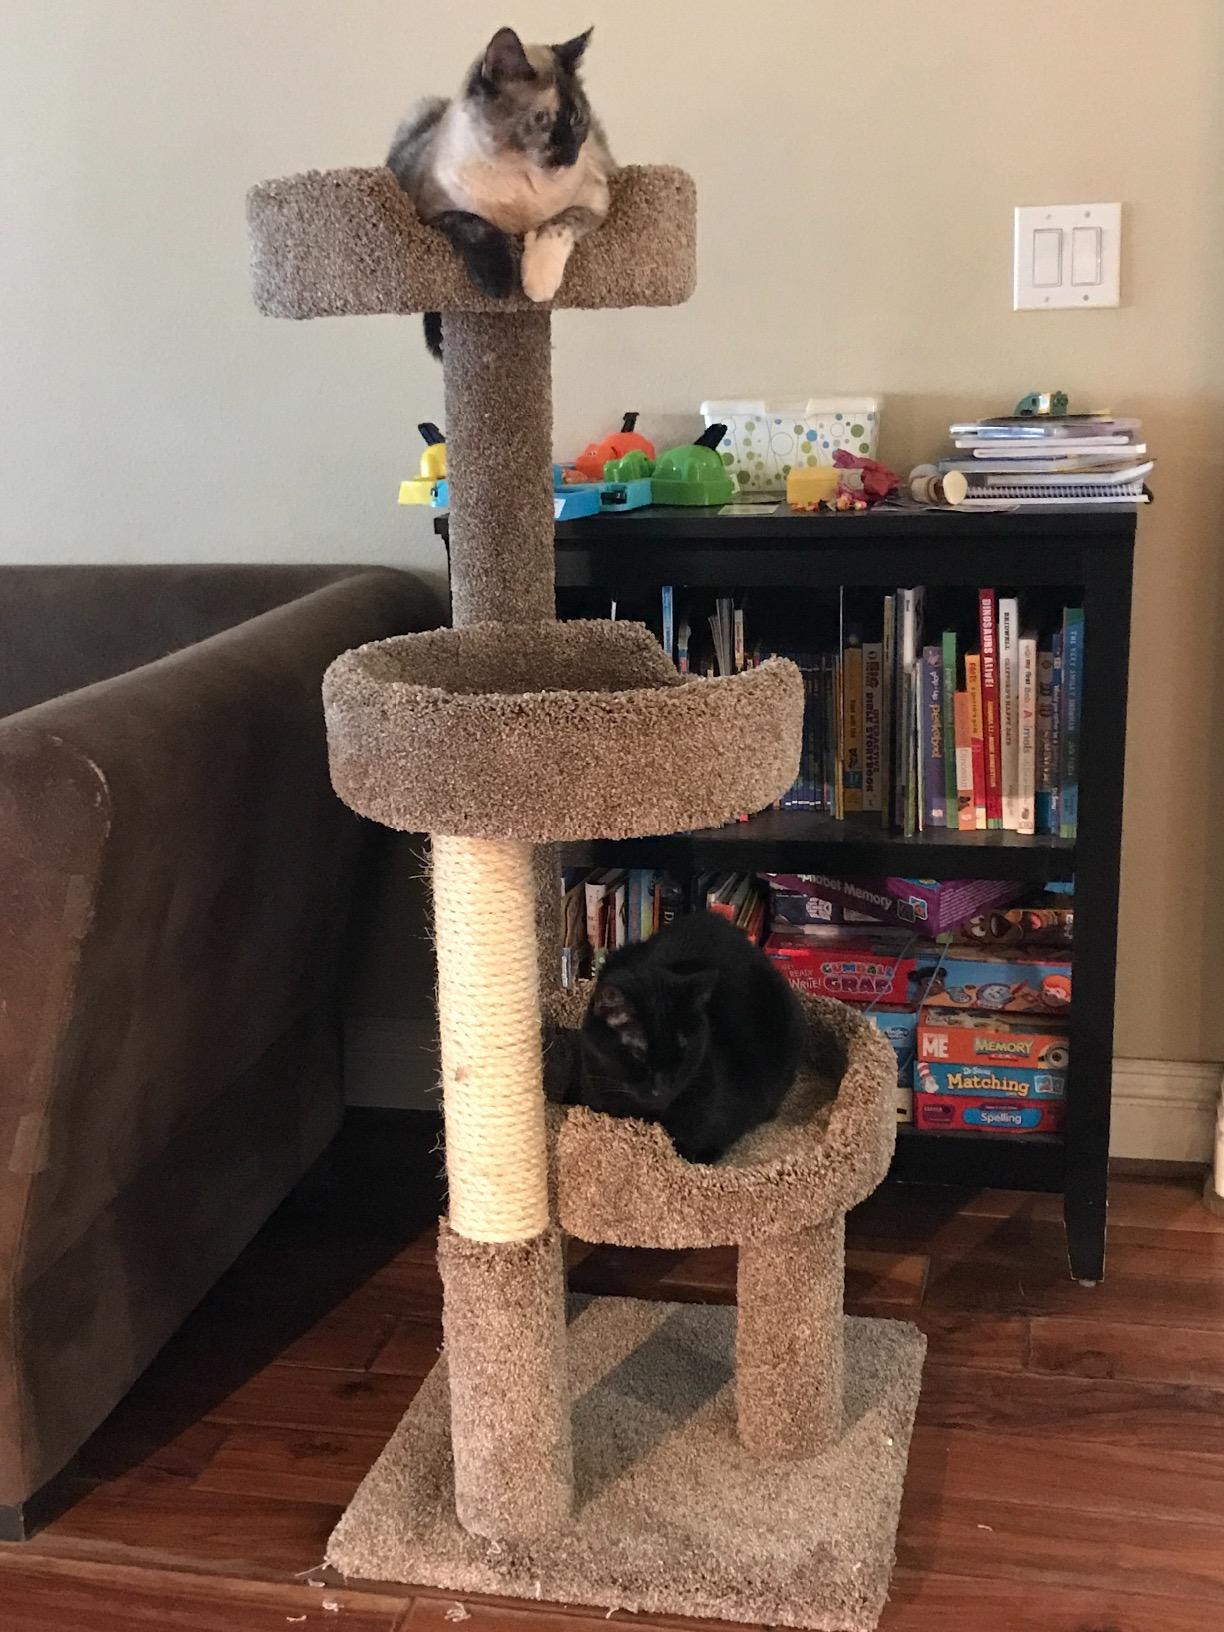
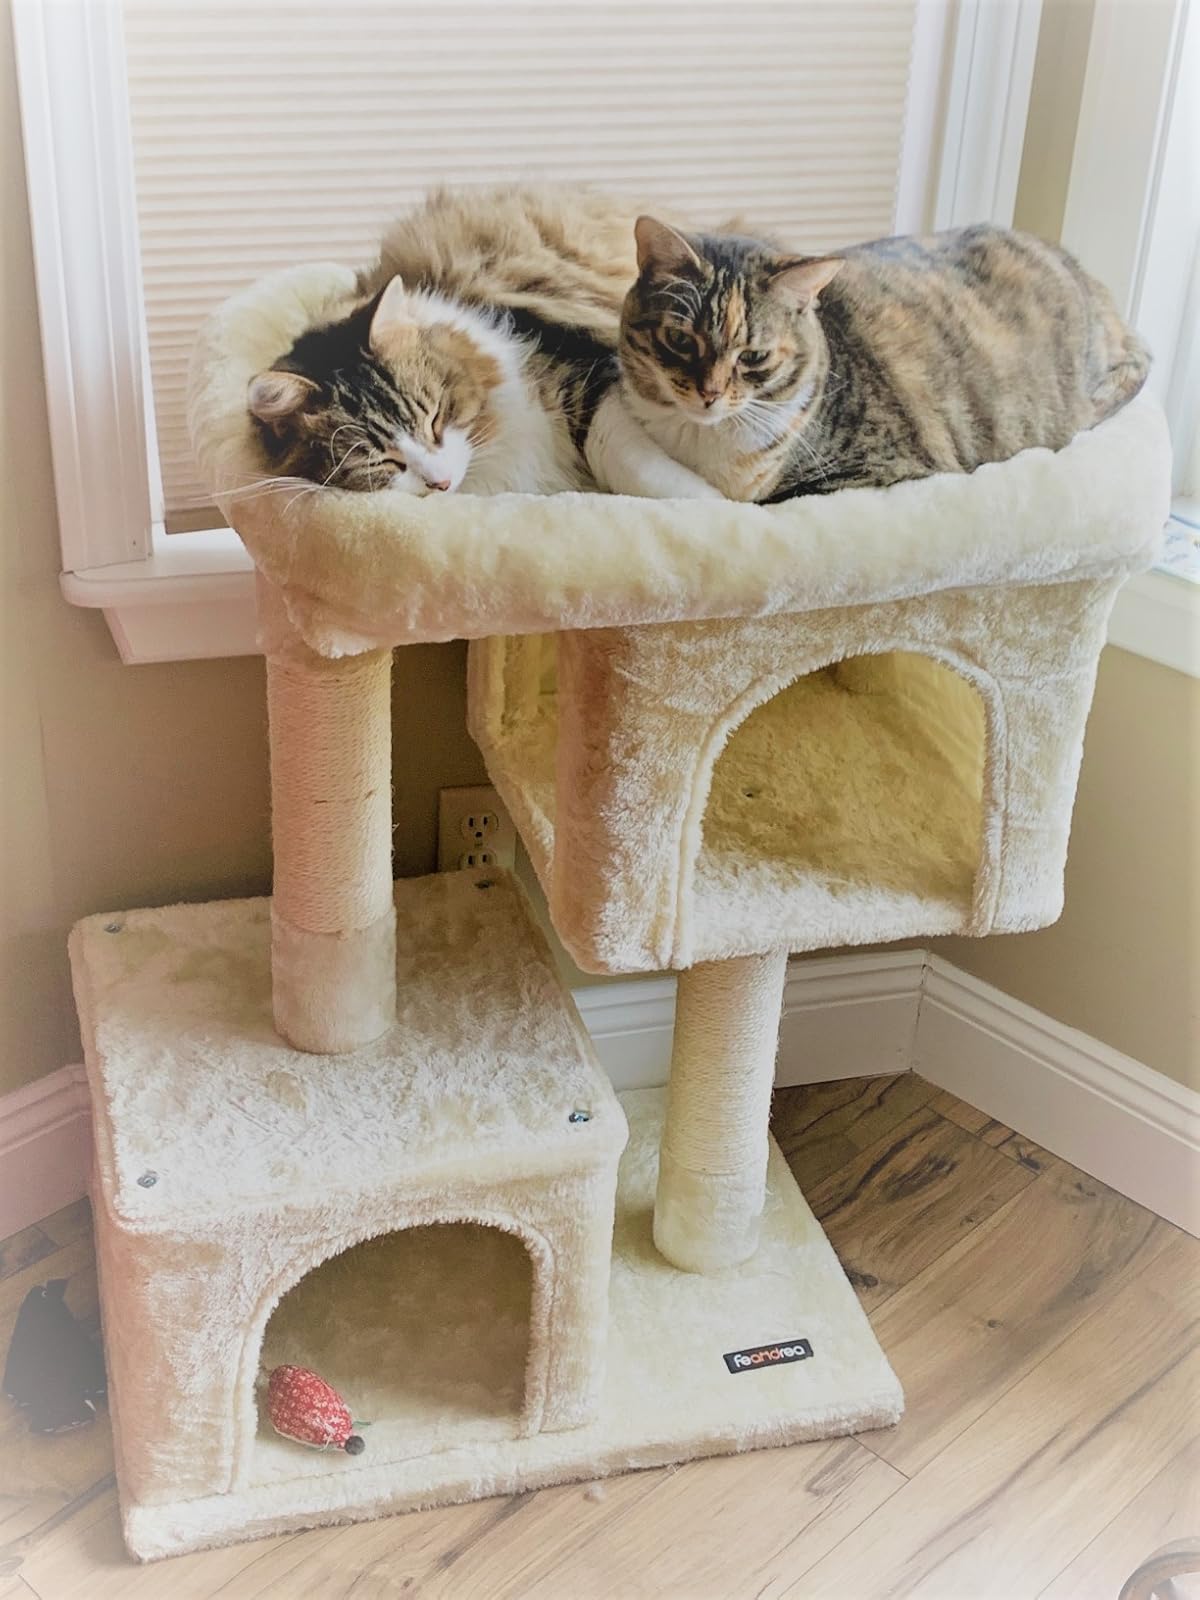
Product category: items_cat tree
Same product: no